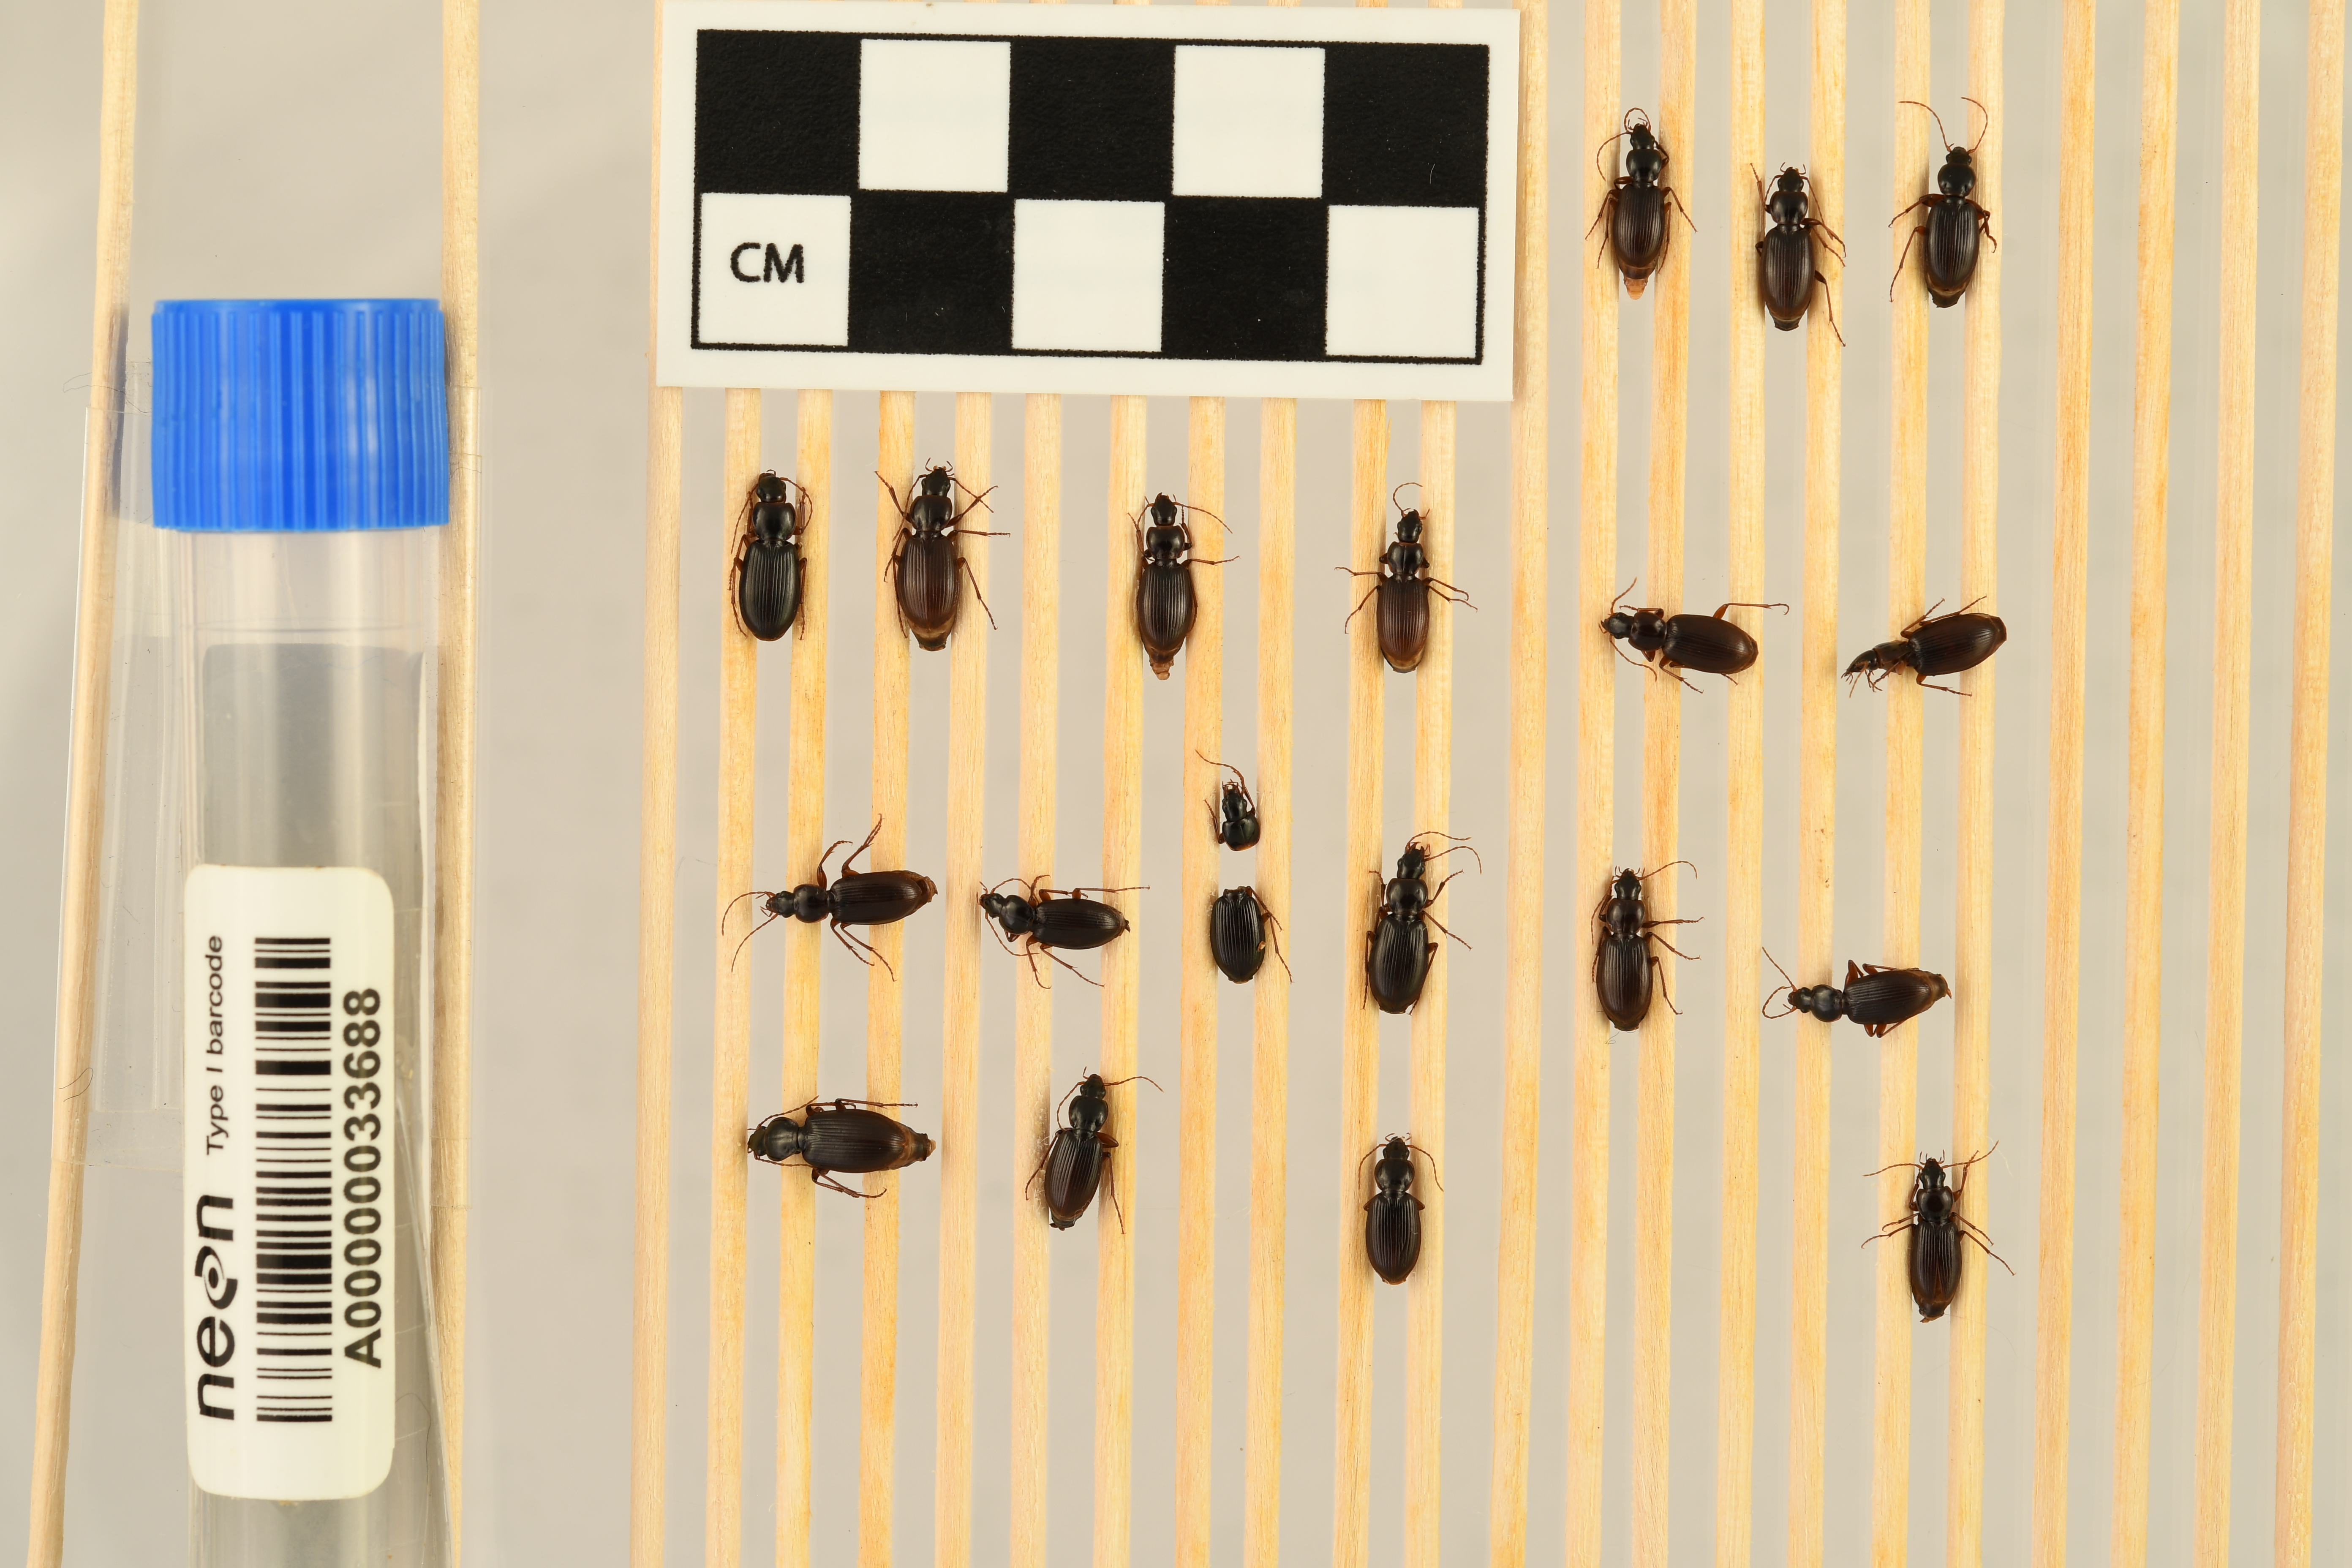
Synuchus impunctatus — Bartlett Experimental Forest NEON, plot BART_079. Beetle 14, ElytraLength: 0.4999 cm (lying flat: Yes)

Synuchus impunctatus — Bartlett Experimental Forest NEON, plot BART_079. Beetle 14, ElytraWidth: 0.25 cm (lying flat: Yes)

Synuchus impunctatus — Bartlett Experimental Forest NEON, plot BART_079. Beetle 15, ElytraLength: 0.5004 cm (lying flat: Yes)

Synuchus impunctatus — Bartlett Experimental Forest NEON, plot BART_079. Beetle 15, ElytraWidth: 0.2012 cm (lying flat: Yes)

Synuchus impunctatus — Bartlett Experimental Forest NEON, plot BART_079. Beetle 16, ElytraWidth: 0.2764 cm (lying flat: Yes)

Synuchus impunctatus — Bartlett Experimental Forest NEON, plot BART_079. Beetle 16, ElytraLength: 0.5871 cm (lying flat: Yes)

Synuchus impunctatus — Bartlett Experimental Forest NEON, plot BART_079. Beetle 17, ElytraWidth: 0.2488 cm (lying flat: Yes)

Synuchus impunctatus — Bartlett Experimental Forest NEON, plot BART_079. Beetle 17, ElytraLength: 0.4892 cm (lying flat: Yes)

Synuchus impunctatus — Bartlett Experimental Forest NEON, plot BART_079. Beetle 18, ElytraLength: 0.4999 cm (lying flat: Yes)

Synuchus impunctatus — Bartlett Experimental Forest NEON, plot BART_079. Beetle 18, ElytraWidth: 0.2413 cm (lying flat: Yes)

Synuchus impunctatus — Bartlett Experimental Forest NEON, plot BART_079. Beetle 19, ElytraLength: 0.4828 cm (lying flat: Yes)

Synuchus impunctatus — Bartlett Experimental Forest NEON, plot BART_079. Beetle 19, ElytraWidth: 0.2329 cm (lying flat: Yes)

Synuchus impunctatus — Bartlett Experimental Forest NEON, plot BART_079. Beetle 1, ElytraLength: 0.5247 cm (lying flat: Yes)

Synuchus impunctatus — Bartlett Experimental Forest NEON, plot BART_079. Beetle 1, ElytraWidth: 0.2344 cm (lying flat: Yes)

Synuchus impunctatus — Bartlett Experimental Forest NEON, plot BART_079. Beetle 2, ElytraLength: 0.5607 cm (lying flat: Yes)

Synuchus impunctatus — Bartlett Experimental Forest NEON, plot BART_079. Beetle 2, ElytraWidth: 0.2525 cm (lying flat: Yes)

Synuchus impunctatus — Bartlett Experimental Forest NEON, plot BART_079. Beetle 3, ElytraLength: 0.5627 cm (lying flat: No)

Synuchus impunctatus — Bartlett Experimental Forest NEON, plot BART_079. Beetle 3, ElytraWidth: 0.253 cm (lying flat: No)

Synuchus impunctatus — Bartlett Experimental Forest NEON, plot BART_079. Beetle 4, ElytraLength: 0.6273 cm (lying flat: Yes)

Synuchus impunctatus — Bartlett Experimental Forest NEON, plot BART_079. Beetle 4, ElytraWidth: 0.3085 cm (lying flat: Yes)

Synuchus impunctatus — Bartlett Experimental Forest NEON, plot BART_079. Beetle 5, ElytraLength: 0.5981 cm (lying flat: Yes)

Synuchus impunctatus — Bartlett Experimental Forest NEON, plot BART_079. Beetle 5, ElytraWidth: 0.2804 cm (lying flat: Yes)

Synuchus impunctatus — Bartlett Experimental Forest NEON, plot BART_079. Beetle 6, ElytraLength: 0.5704 cm (lying flat: No)

Synuchus impunctatus — Bartlett Experimental Forest NEON, plot BART_079. Beetle 6, ElytraWidth: 0.2432 cm (lying flat: No)

Synuchus impunctatus — Bartlett Experimental Forest NEON, plot BART_079. Beetle 7, ElytraLength: 0.5327 cm (lying flat: Yes)

Synuchus impunctatus — Bartlett Experimental Forest NEON, plot BART_079. Beetle 7, ElytraWidth: 0.2525 cm (lying flat: Yes)

Synuchus impunctatus — Bartlett Experimental Forest NEON, plot BART_079. Beetle 8, ElytraLength: 0.5701 cm (lying flat: No)

Synuchus impunctatus — Bartlett Experimental Forest NEON, plot BART_079. Beetle 8, ElytraWidth: 0.2585 cm (lying flat: No)

Synuchus impunctatus — Bartlett Experimental Forest NEON, plot BART_079. Beetle 9, ElytraLength: 0.5586 cm (lying flat: Yes)

Synuchus impunctatus — Bartlett Experimental Forest NEON, plot BART_079. Beetle 9, ElytraWidth: 0.2632 cm (lying flat: Yes)

Synuchus impunctatus — Bartlett Experimental Forest NEON, plot BART_079. Beetle 10, ElytraLength: 0.5813 cm (lying flat: No)

Synuchus impunctatus — Bartlett Experimental Forest NEON, plot BART_079. Beetle 10, ElytraWidth: 0.2525 cm (lying flat: No)

Synuchus impunctatus — Bartlett Experimental Forest NEON, plot BART_079. Beetle 11, ElytraWidth: 0.2245 cm (lying flat: Yes)

Synuchus impunctatus — Bartlett Experimental Forest NEON, plot BART_079. Beetle 11, ElytraLength: 0.5517 cm (lying flat: Yes)

Synuchus impunctatus — Bartlett Experimental Forest NEON, plot BART_079. Beetle 12, ElytraLength: 0.5347 cm (lying flat: Yes)

Synuchus impunctatus — Bartlett Experimental Forest NEON, plot BART_079. Beetle 12, ElytraWidth: 0.2623 cm (lying flat: Yes)

Synuchus impunctatus — Bartlett Experimental Forest NEON, plot BART_079. Beetle 13, ElytraLength: 0.5869 cm (lying flat: Yes)

Synuchus impunctatus — Bartlett Experimental Forest NEON, plot BART_079. Beetle 13, ElytraWidth: 0.2658 cm (lying flat: Yes)

Synuchus impunctatus — Bartlett Experimental Forest NEON, plot BART_079. Beetle 14, ElytraLength: 0.542 cm (lying flat: Yes)

Synuchus impunctatus — Bartlett Experimental Forest NEON, plot BART_079. Beetle 14, ElytraWidth: 0.271 cm (lying flat: Yes)

Synuchus impunctatus — Bartlett Experimental Forest NEON, plot BART_079. Beetle 15, ElytraLength: 0.5517 cm (lying flat: Yes)

Synuchus impunctatus — Bartlett Experimental Forest NEON, plot BART_079. Beetle 15, ElytraWidth: 0.2274 cm (lying flat: Yes)

Synuchus impunctatus — Bartlett Experimental Forest NEON, plot BART_079. Beetle 16, ElytraWidth: 0.281 cm (lying flat: Yes)

Synuchus impunctatus — Bartlett Experimental Forest NEON, plot BART_079. Beetle 16, ElytraLength: 0.6454 cm (lying flat: Yes)

Synuchus impunctatus — Bartlett Experimental Forest NEON, plot BART_079. Beetle 17, ElytraWidth: 0.2542 cm (lying flat: Yes)

Synuchus impunctatus — Bartlett Experimental Forest NEON, plot BART_079. Beetle 17, ElytraLength: 0.5328 cm (lying flat: Yes)

Synuchus impunctatus — Bartlett Experimental Forest NEON, plot BART_079. Beetle 18, ElytraLength: 0.5514 cm (lying flat: Yes)

Synuchus impunctatus — Bartlett Experimental Forest NEON, plot BART_079. Beetle 18, ElytraWidth: 0.271 cm (lying flat: Yes)

Synuchus impunctatus — Bartlett Experimental Forest NEON, plot BART_079. Beetle 19, ElytraLength: 0.5328 cm (lying flat: Yes)

Synuchus impunctatus — Bartlett Experimental Forest NEON, plot BART_079. Beetle 19, ElytraWidth: 0.2523 cm (lying flat: Yes)